Tchefuncte River

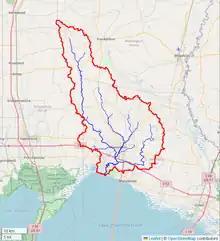
Tchefuncte River Watershed Map

The Tchefuncte rises in northeastern Tangipahoa Parish and initially flows southward; the river is used to define part of the eastern boundary of Tangipahoa Parish and parts of the western boundaries of Washington and St. Tammany Parishes before turning southeastward into St. Tammany Parish, where it passes the city of Covington and the town of Madisonville. It collects its largest tributary, the Bogue Falaya, at Covington and flows into Lake Pontchartrain about south of Madisonville, near the lake's northern extremity.